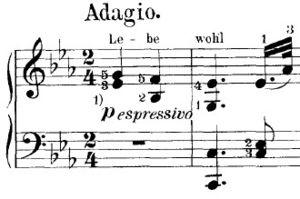
La Sonate pour piano nᵒ 26 en mi bémol majeur, opus 81 a, de Ludwig van Beethoven, fut composée entre 1809 et 1810. Beethoven la dédia à son élève et ami l'archiduc Rodolphe d'Autriche, plus jeune frère de l'Empereur. Son sous-titre de sonate « Les Adieux » se réfère au départ de l'archiduc Rodolphe en 1809, contraint de quitter Vienne occupée avec sa famille à la suite de la guerre de Wagram.